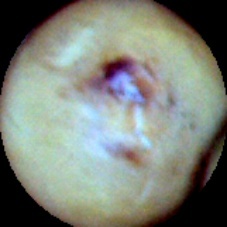
Label: Spotted